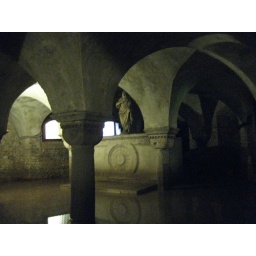
Burial crypt of a pope, under a church in Venice. It almost always has water on the floor.